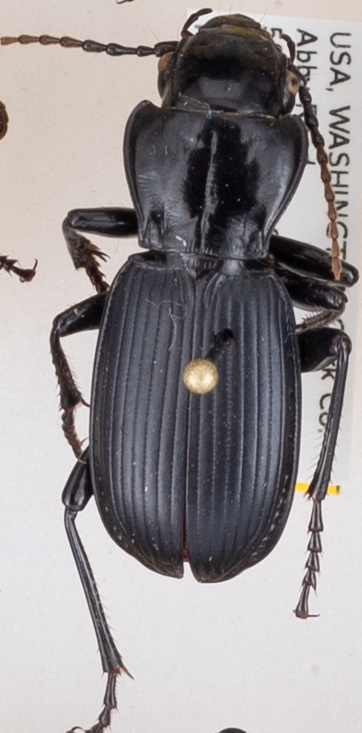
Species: Pterostichus lama
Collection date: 2018-06-12
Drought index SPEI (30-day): -1.514
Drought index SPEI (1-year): -0.39
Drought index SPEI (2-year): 0.71